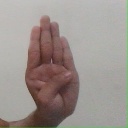
अक्षर: ब